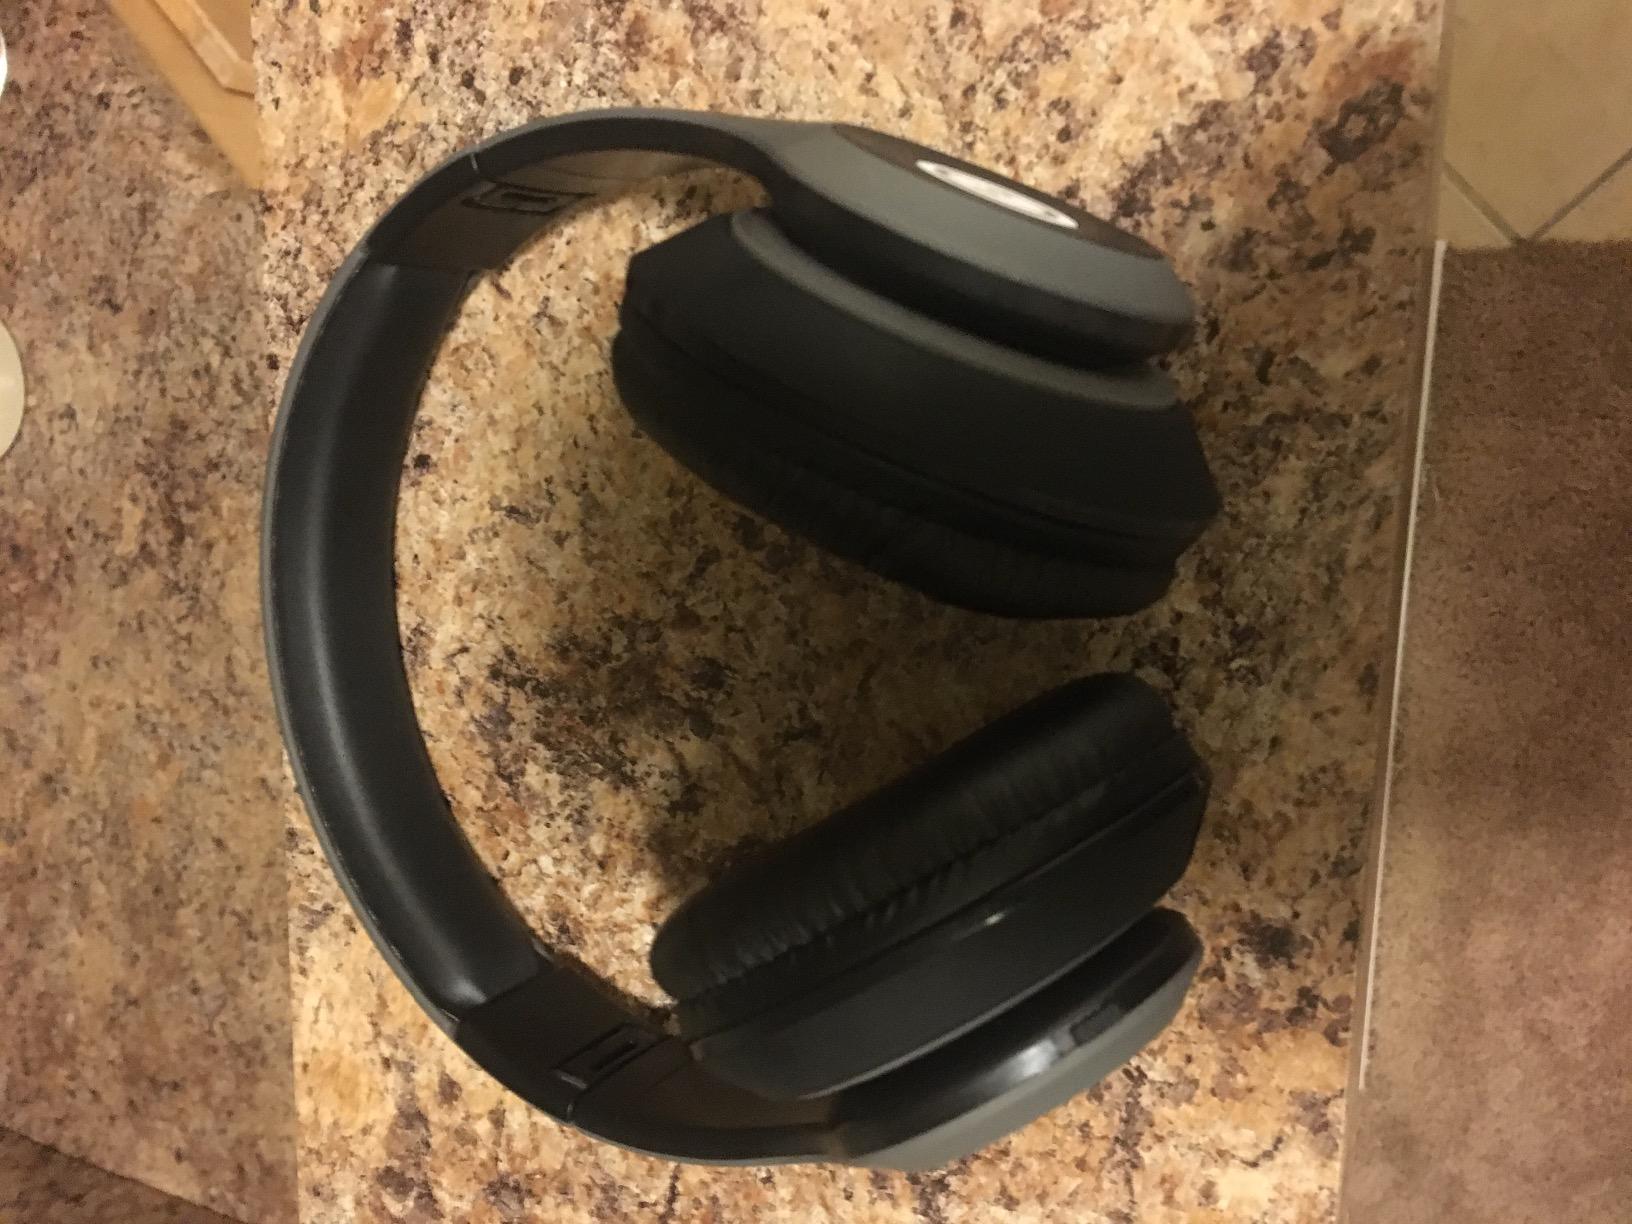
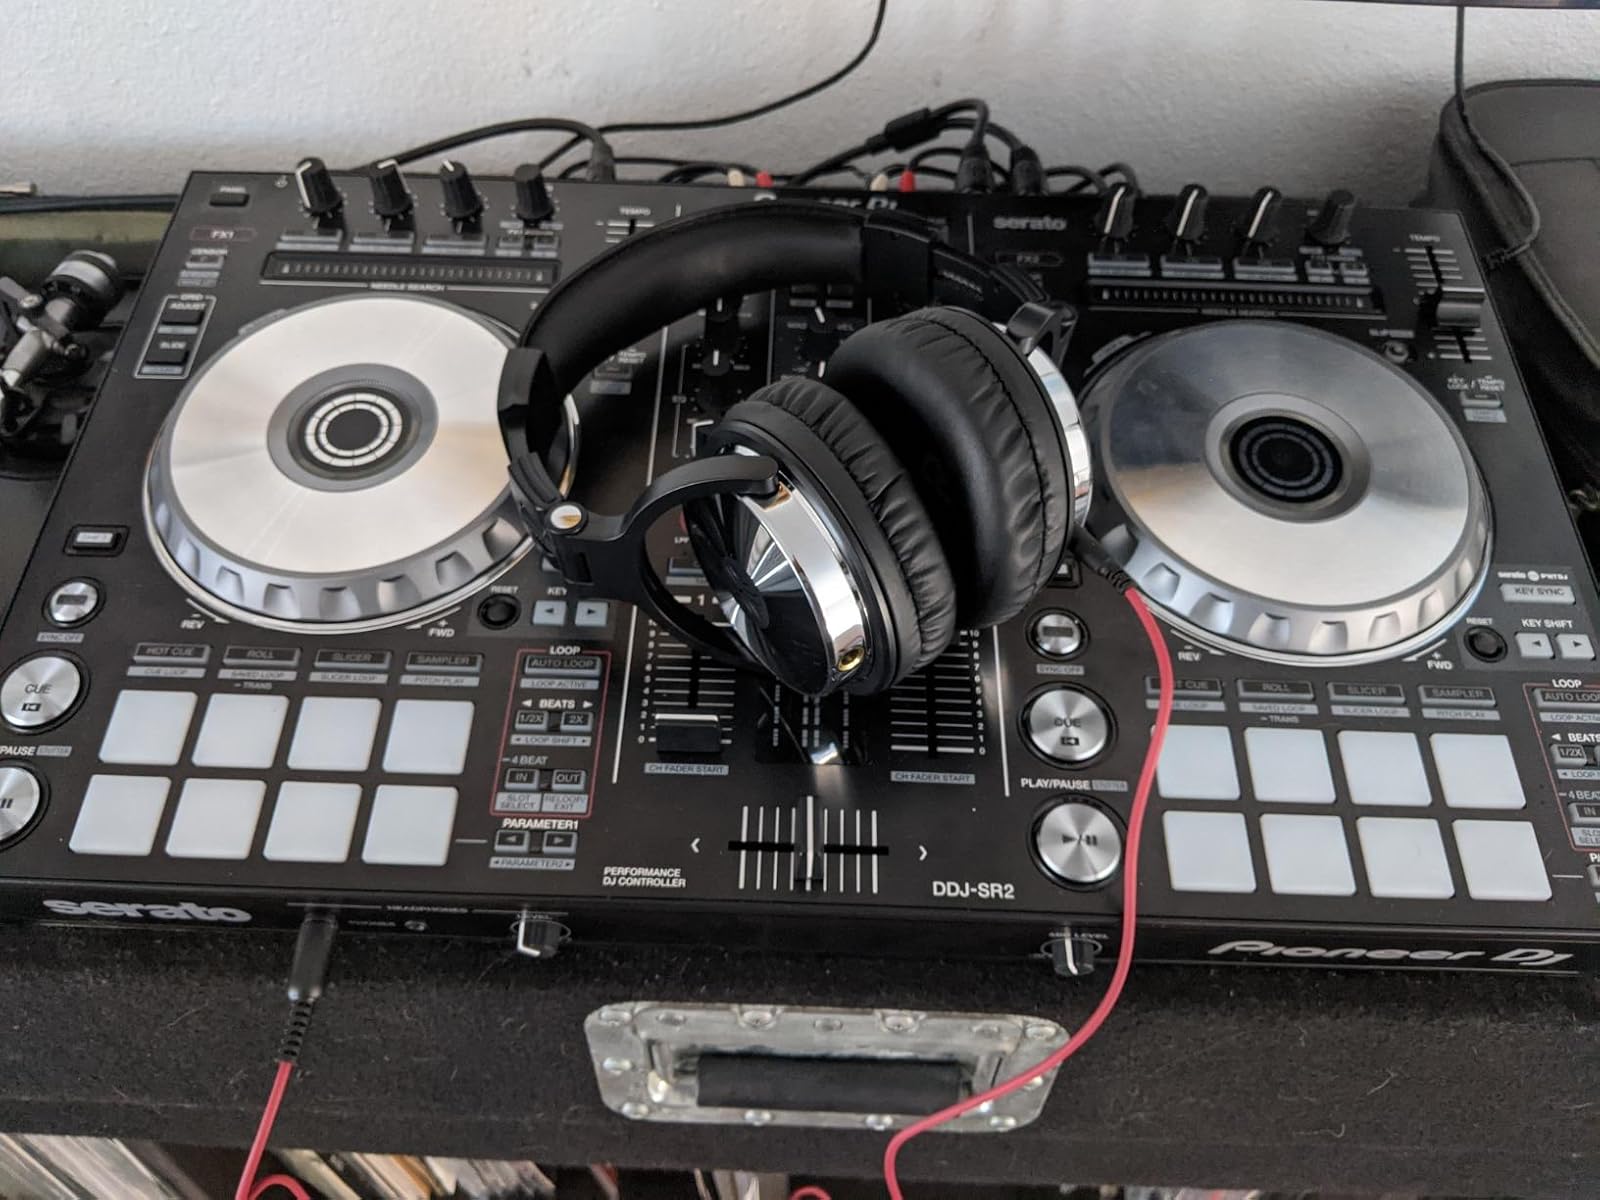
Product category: headphones
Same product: no